Madame Du Barry (1917 film)

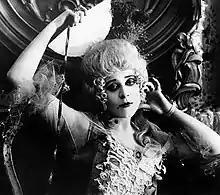
Still with Theda Bara

Madame Du Barry or Du Barry is a 1917 American silent historical drama film directed by J. Gordon Edwards and starring Theda Bara. The film is based on the French novel "Memoirs d’un médecin" by Alexandre Dumas.